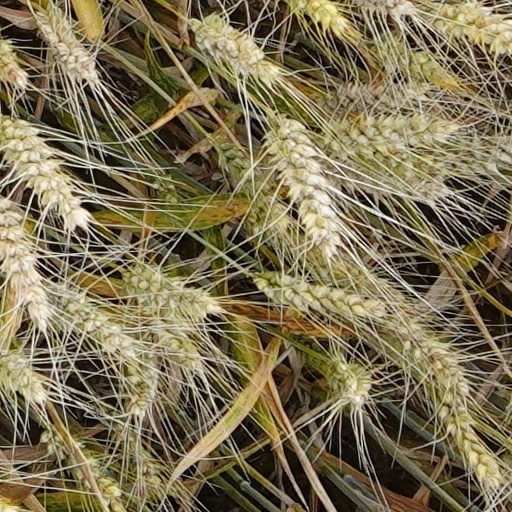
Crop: wheat